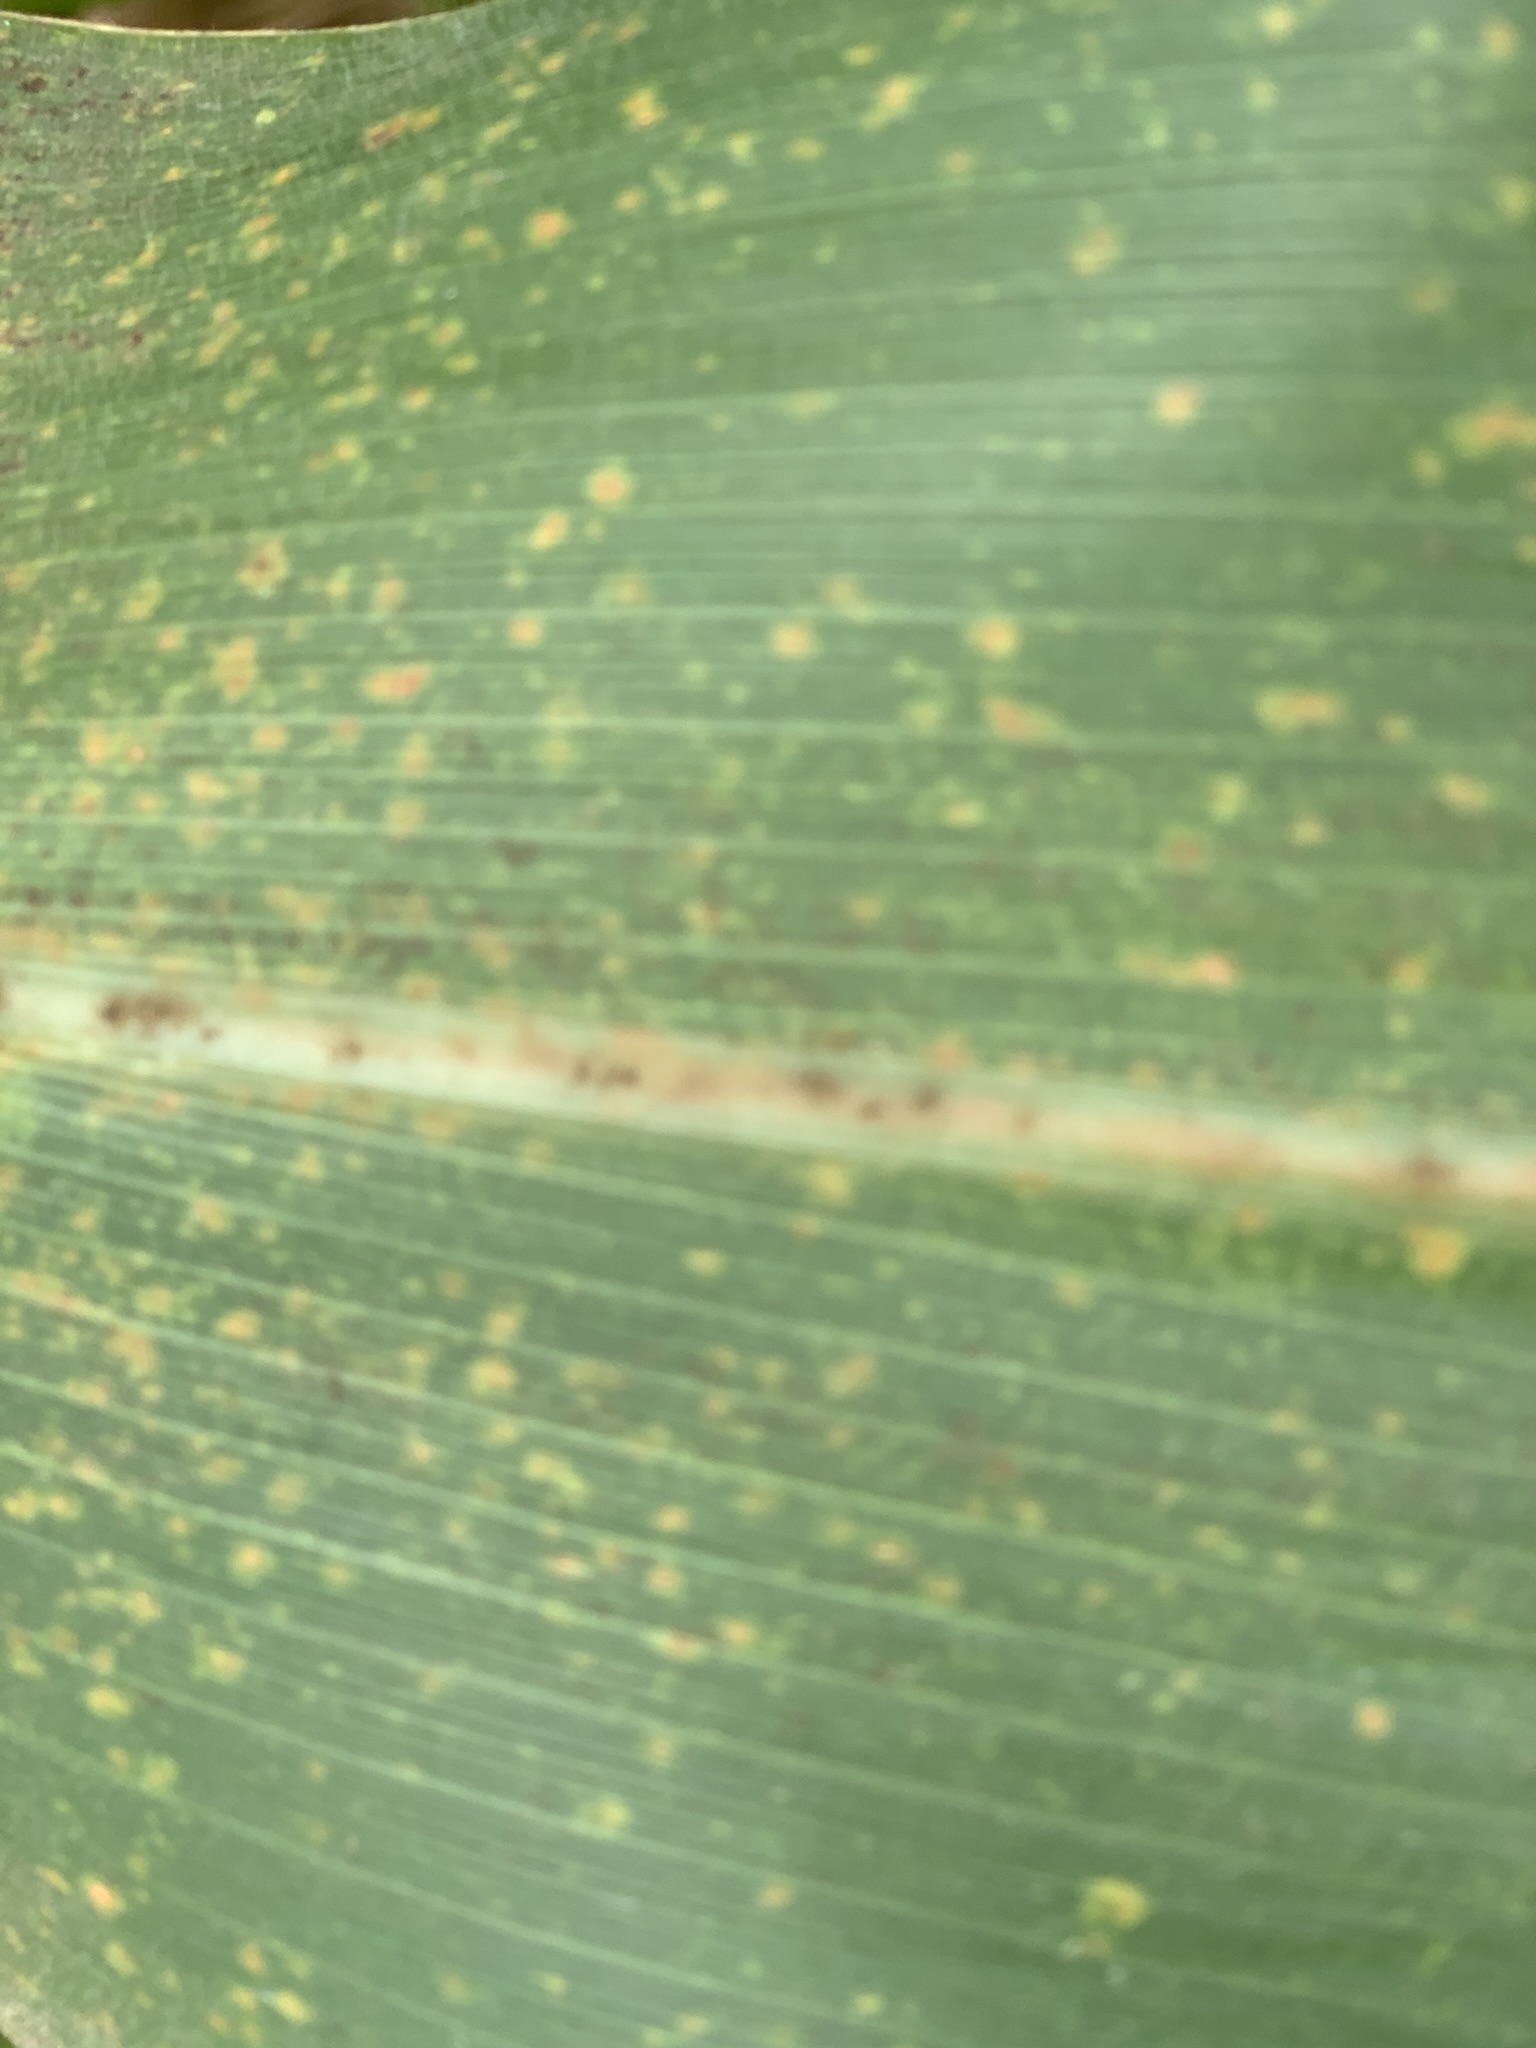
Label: MLN